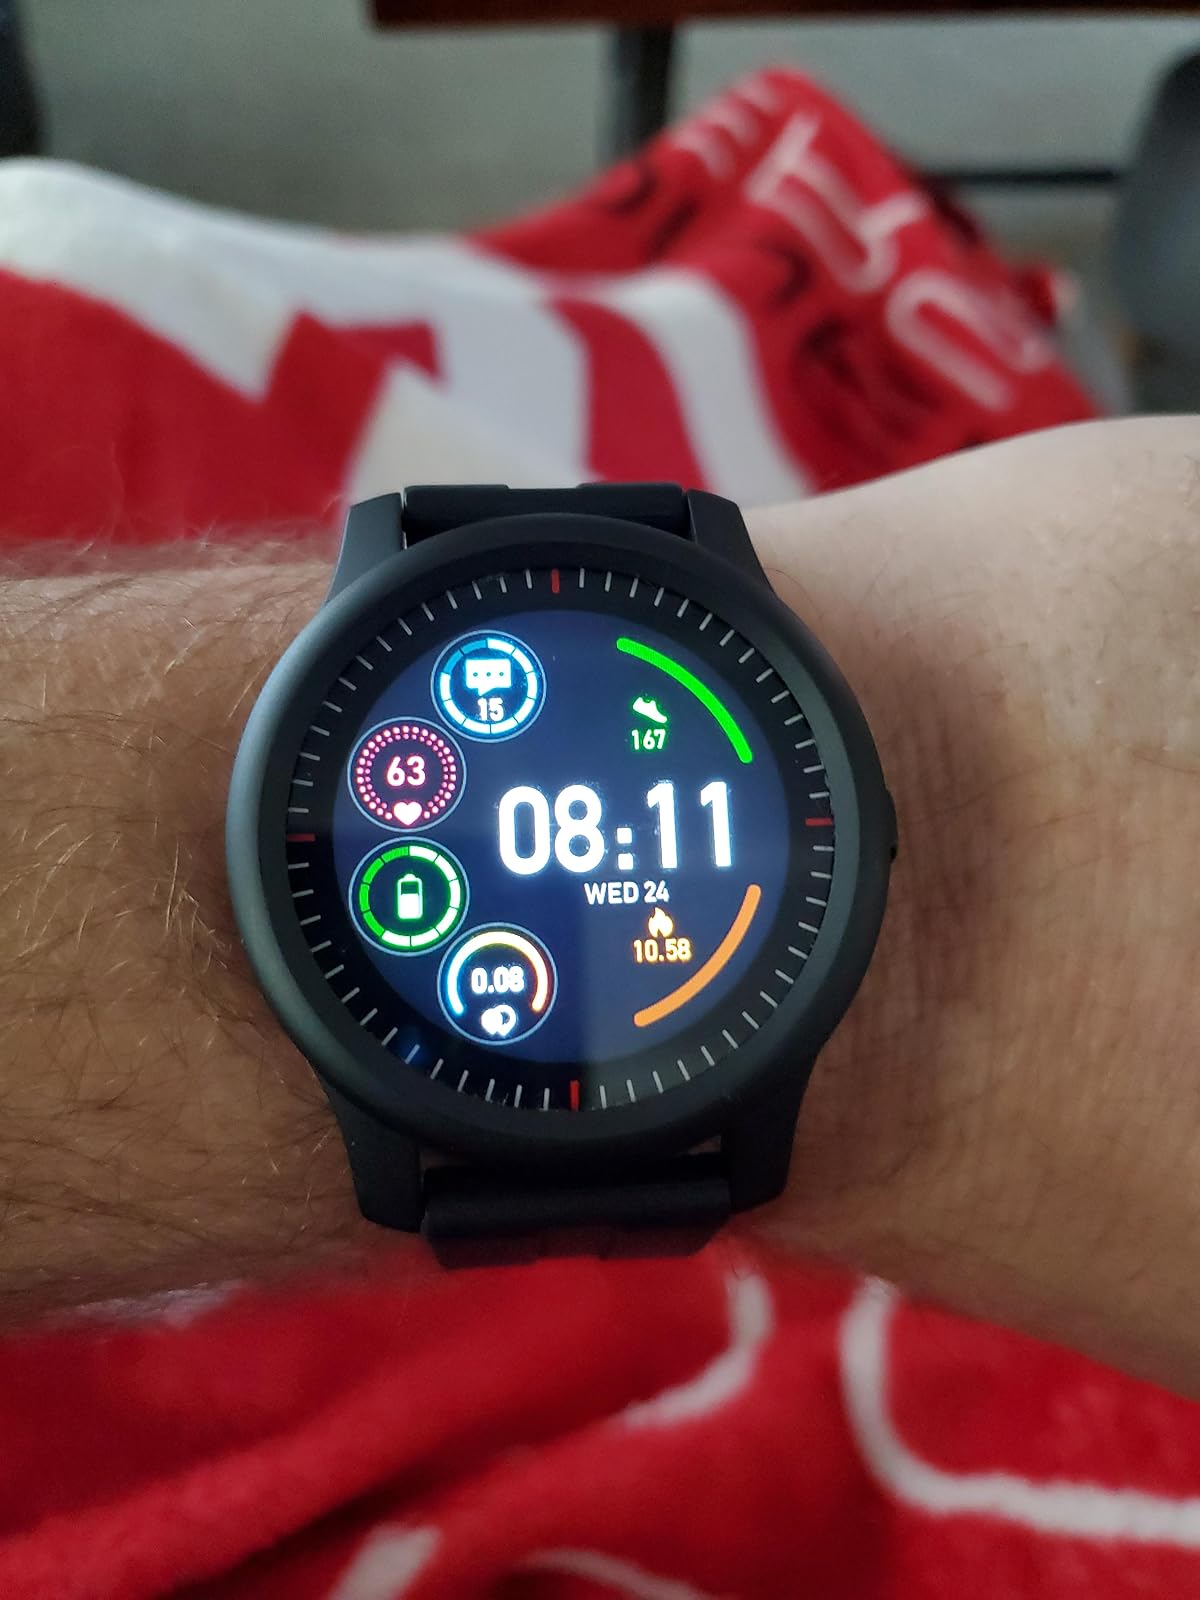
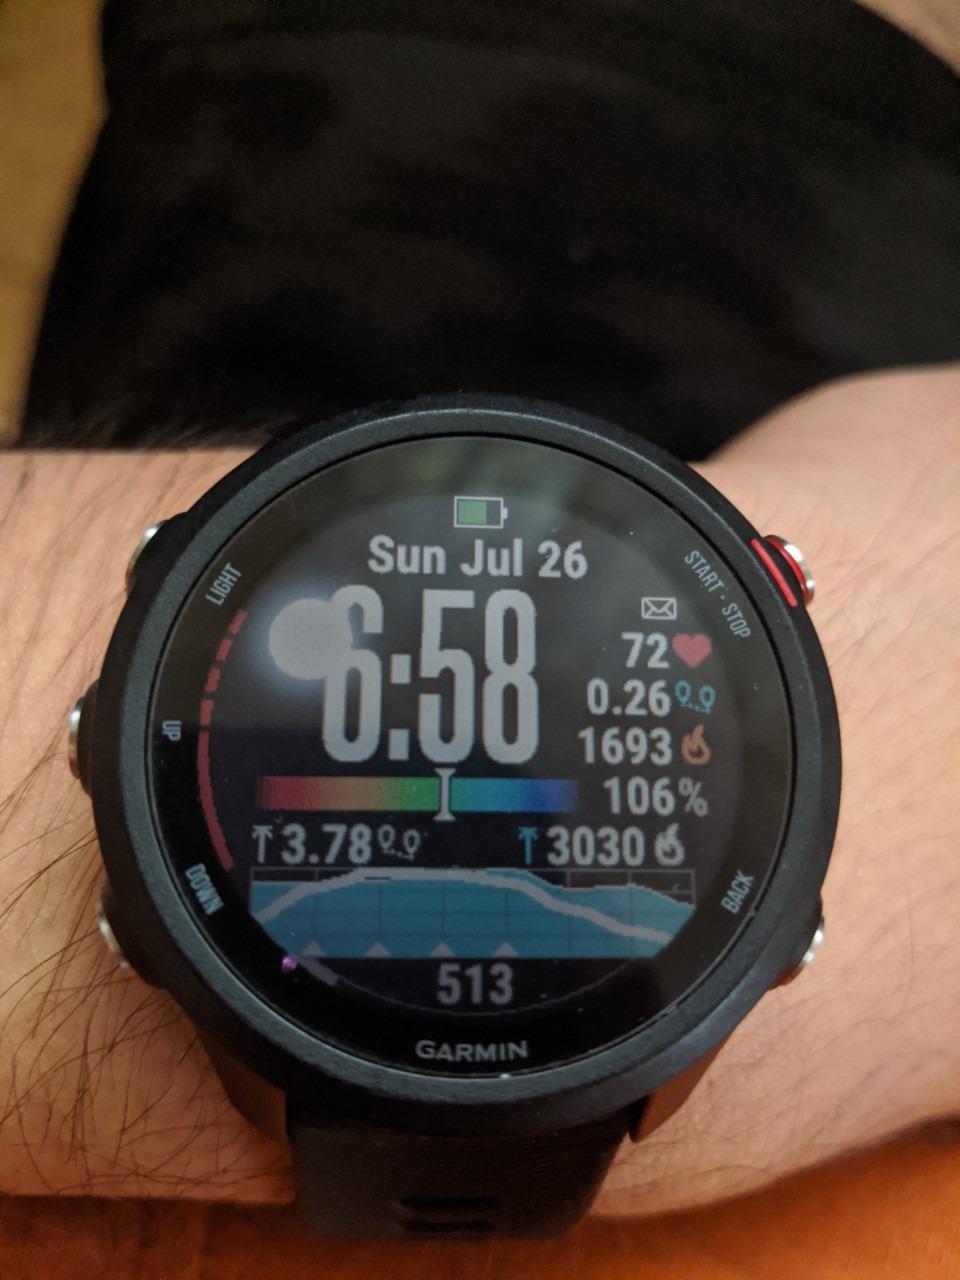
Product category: smartwatch
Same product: no